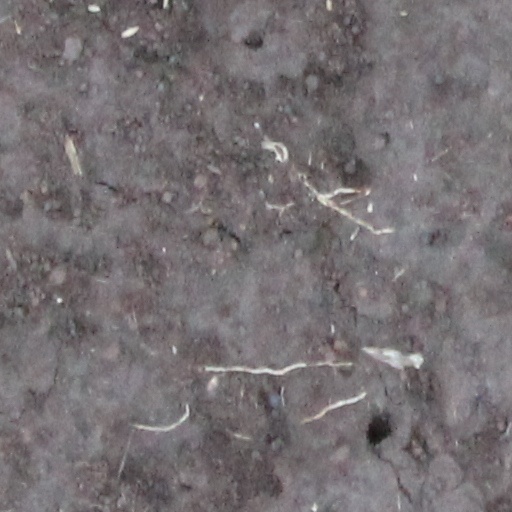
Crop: wheat